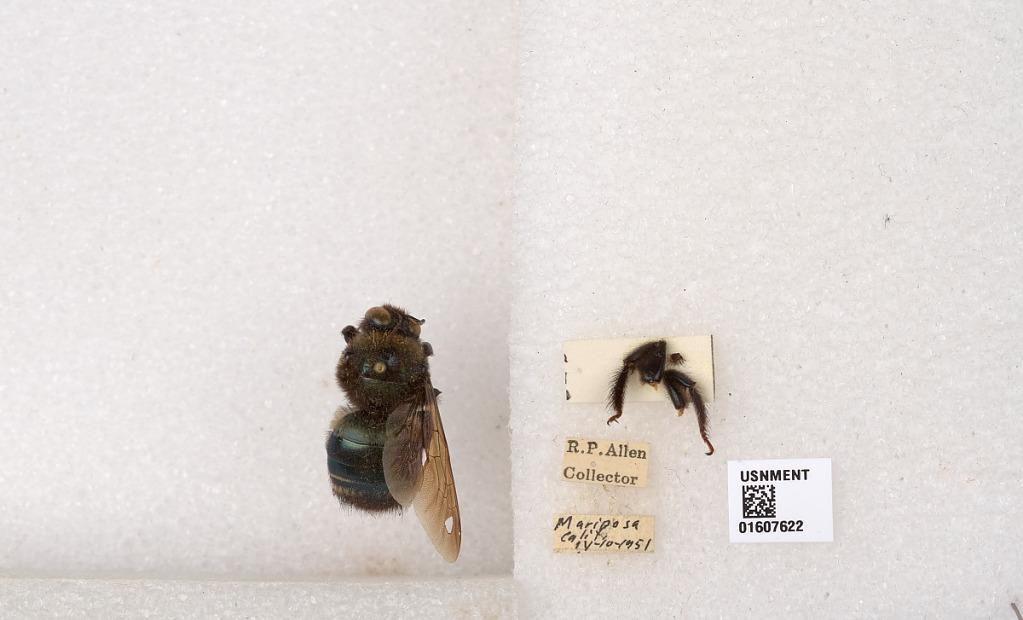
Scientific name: Xylocopa (Xylocopoides) californica californica Cresson
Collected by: R. Allen
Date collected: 1951-4-10
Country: United States
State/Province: California
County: Mariposa
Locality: Mariposa
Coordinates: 37.4849, -119.966